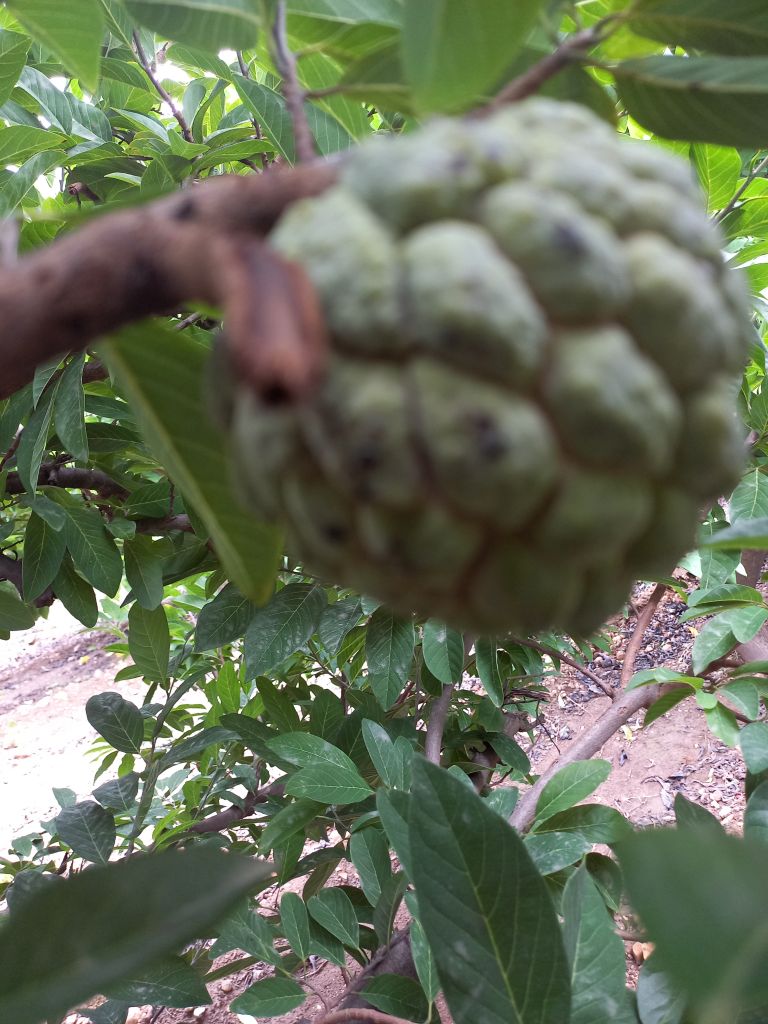
Disease label: Leaf spot on fruit